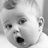
Emotion: surprise